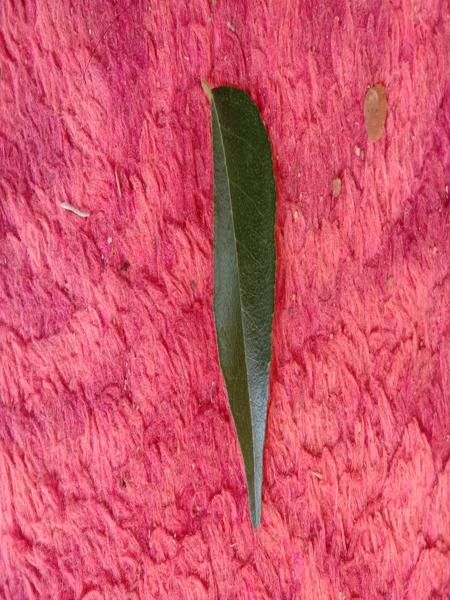
Plant: Curry